Rufous-bellied woodpecker

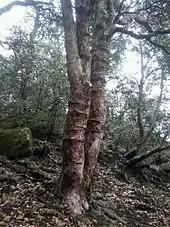
Rings on the trunk of "Rhododendron arboreum" in the central Himalayas in response to years of tapping by rufous-bellied woodpeckers.

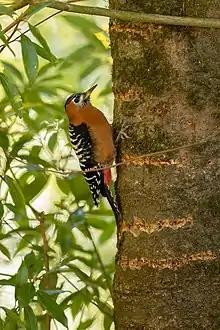
Rufous-bellied woodpecker @ Pangoot, Uttrakhand

It has a tongue that has a brushy tip that allows it to feed on sap. Sap is predominantly sought in the spring season while wood-boring and bark insects are taken at most other times. The trees that they use include "Quercus semecarpifolia", "Quercus glauca", "Betula utilis", "Ilex dipyrena" and Rhododendrons. The same trees may be used for the extraction of sap from year to year resulting in changes to the tree shape. The sap from the wells made by the woodpecker are also visited by other bird species which include the rufous sibia, white-browed fulvetta, rufous-winged fulvetta, hoary-throated barwing, chestnut-tailed minla, blue-winged minla, several warblers, green-backed tit, yellow-browed tit, white-tailed nuthatch and green-tailed sunbird.